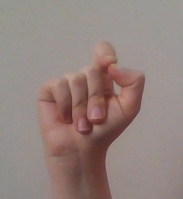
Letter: fa